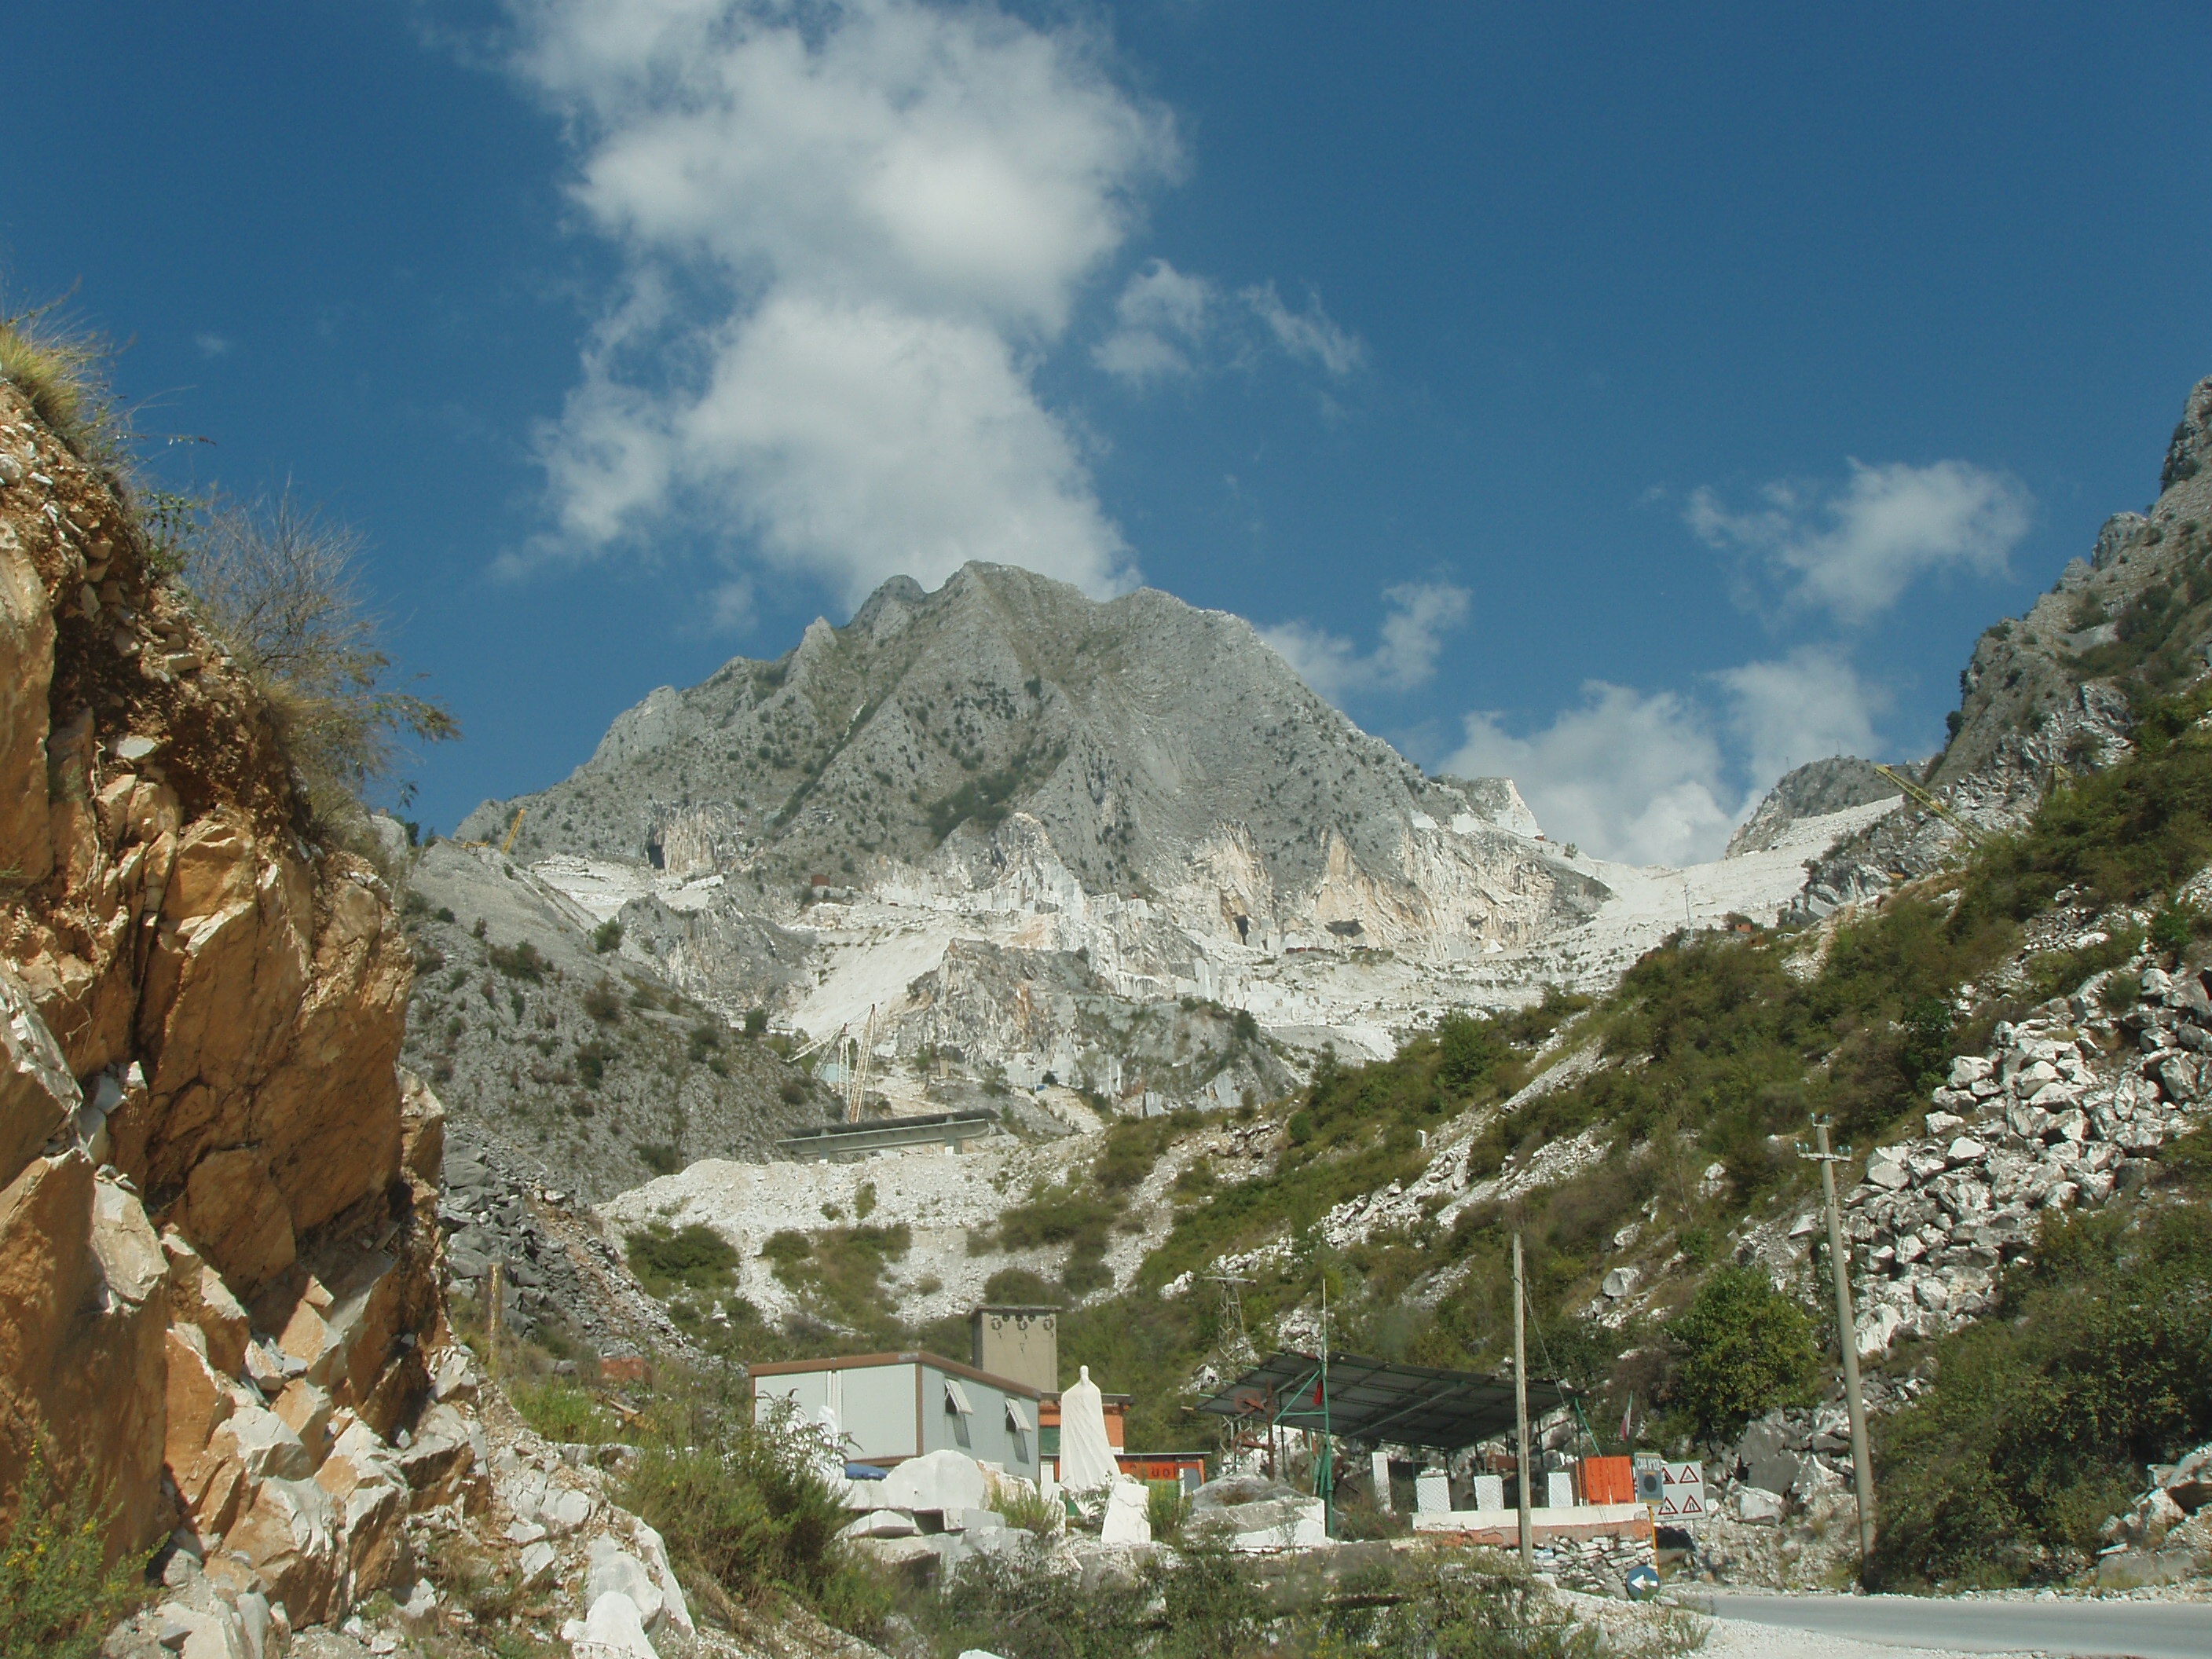
walking, mountain, adventure, valley, mountain range, village, landmark, italy, ridge, outside, mountains, alps, marble, plateau, wadi, destinations, landform, mountain pass, carrara, geographical feature, mountainous landforms